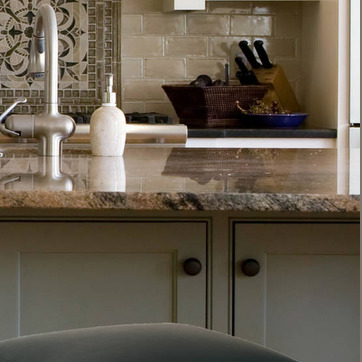
Material: polishedstone